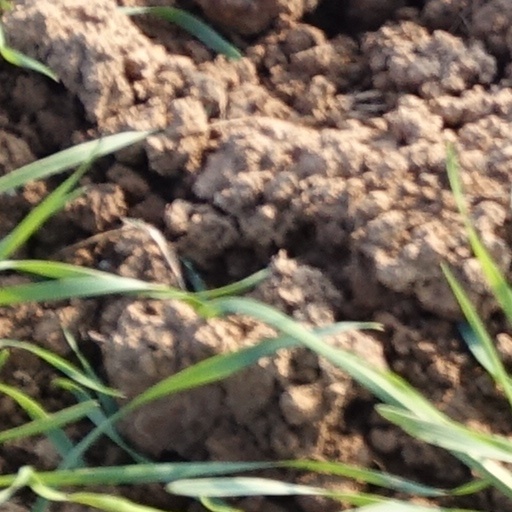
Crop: wheat